Friend Zone (film)

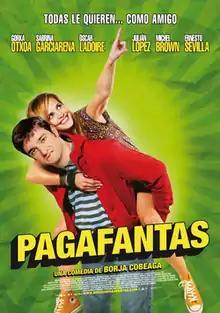
Theatrical release poster

Friend Zone is a 2009 Spanish romantic comedy film co-written and directed by Borja Cobeaga and starring Gorka Otxoa and Sabrina Garciarena.